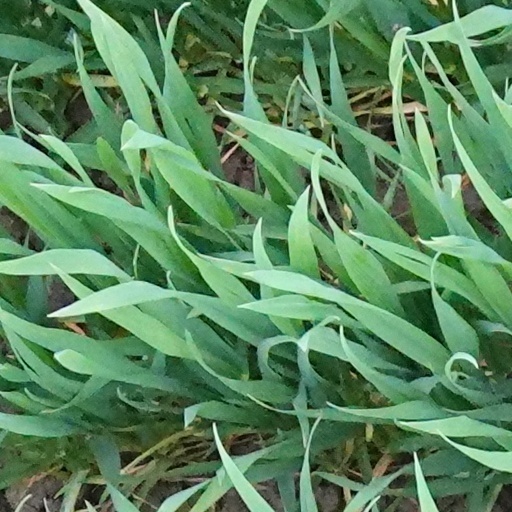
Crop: wheat